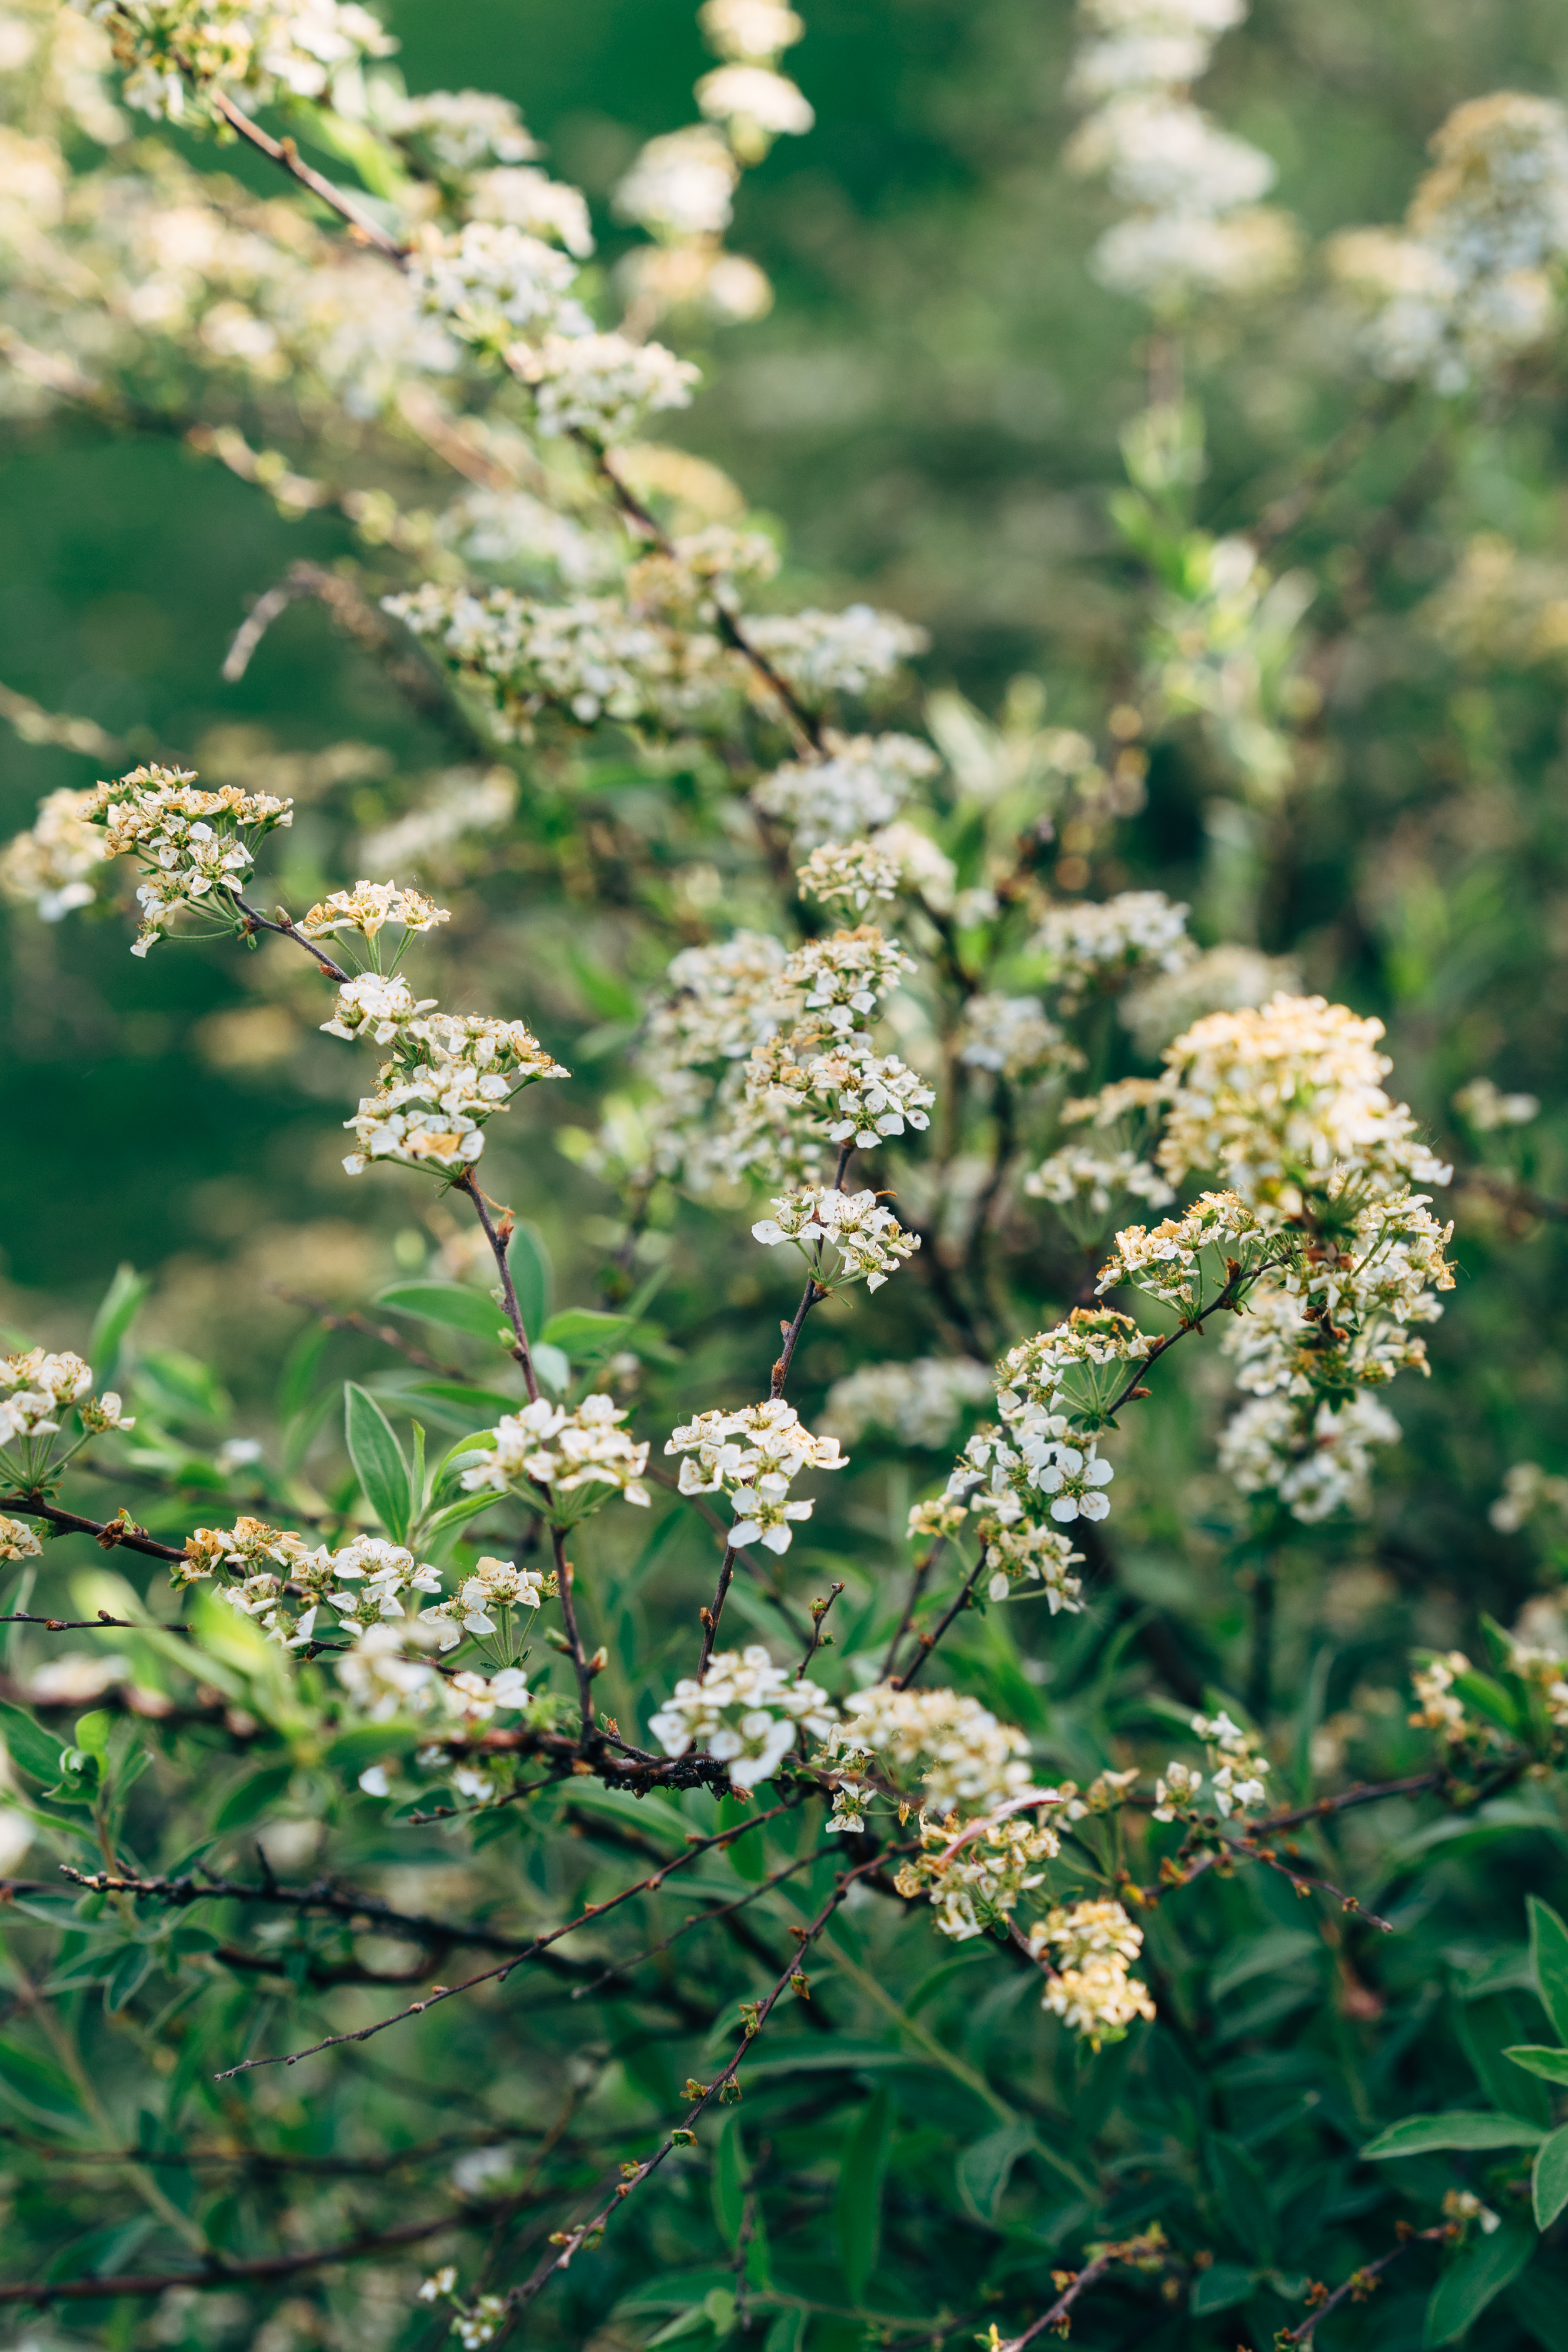
white, flower, green, leaf, leaves, bokeh, floral, nature, spring, summer, background, season, fresh, plant, environment, countryside, colourful, flora, botany, scenic, colours, florist, beautiful, beauty, meadowsweet, flowering plant, grass, subshrub, shrub, trachyspermum ammi, herb, parsley family, wildflower, buddleia, goldenrod, perennial plant, Heracleum plant, spirea